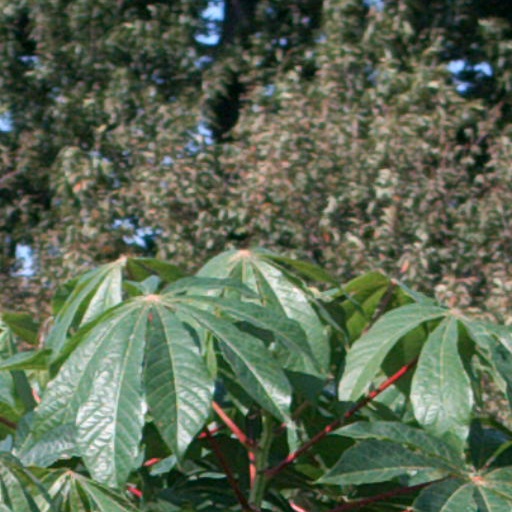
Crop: cassava